Redmond Park-Grande Avenue Historic District

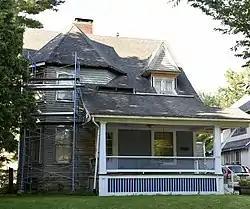
Russell & Clara Mantz House (1900)

The Redmond Park-Grande Avenue Historic District is a nationally recognized historic district located in Cedar Rapids, Iowa, United States. It was listed on the National Register of Historic Places in 2001. At the time of its nomination it consisted of 196 resources, which included 193 contributing buildings, one contributing site, and two non-contributing buildings. This area was developed as a streetcar suburb at the turn of the 20th century. It includes single-family dwellings, two churches, and an apartment building. The southern part of the district, known as the Bever Park additions, was developed by brothers James and George Bever. The northern part of the district, known as Grande Avenue Place Addition, was developed by several developers, including the Bevers. The people who lived here were middle and upper income households. Local business leaders and professional people lived alongside salesmen and railroad workers.